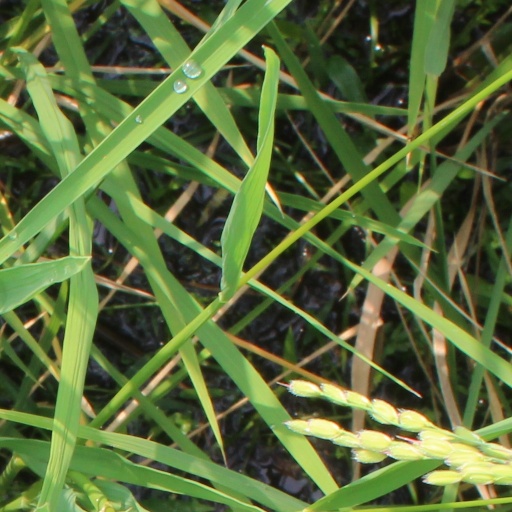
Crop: rice